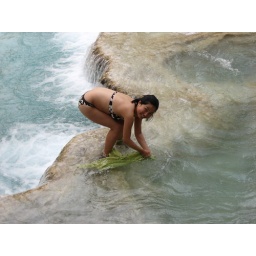
Hiromi washing her clothes in the river